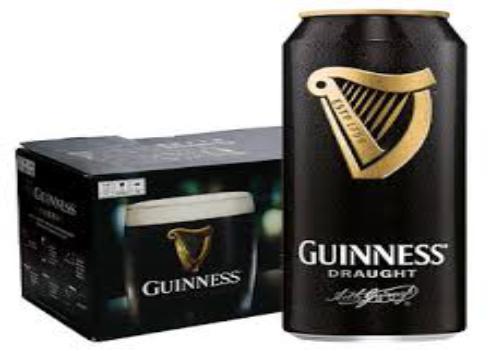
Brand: GUINNESS
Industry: Food